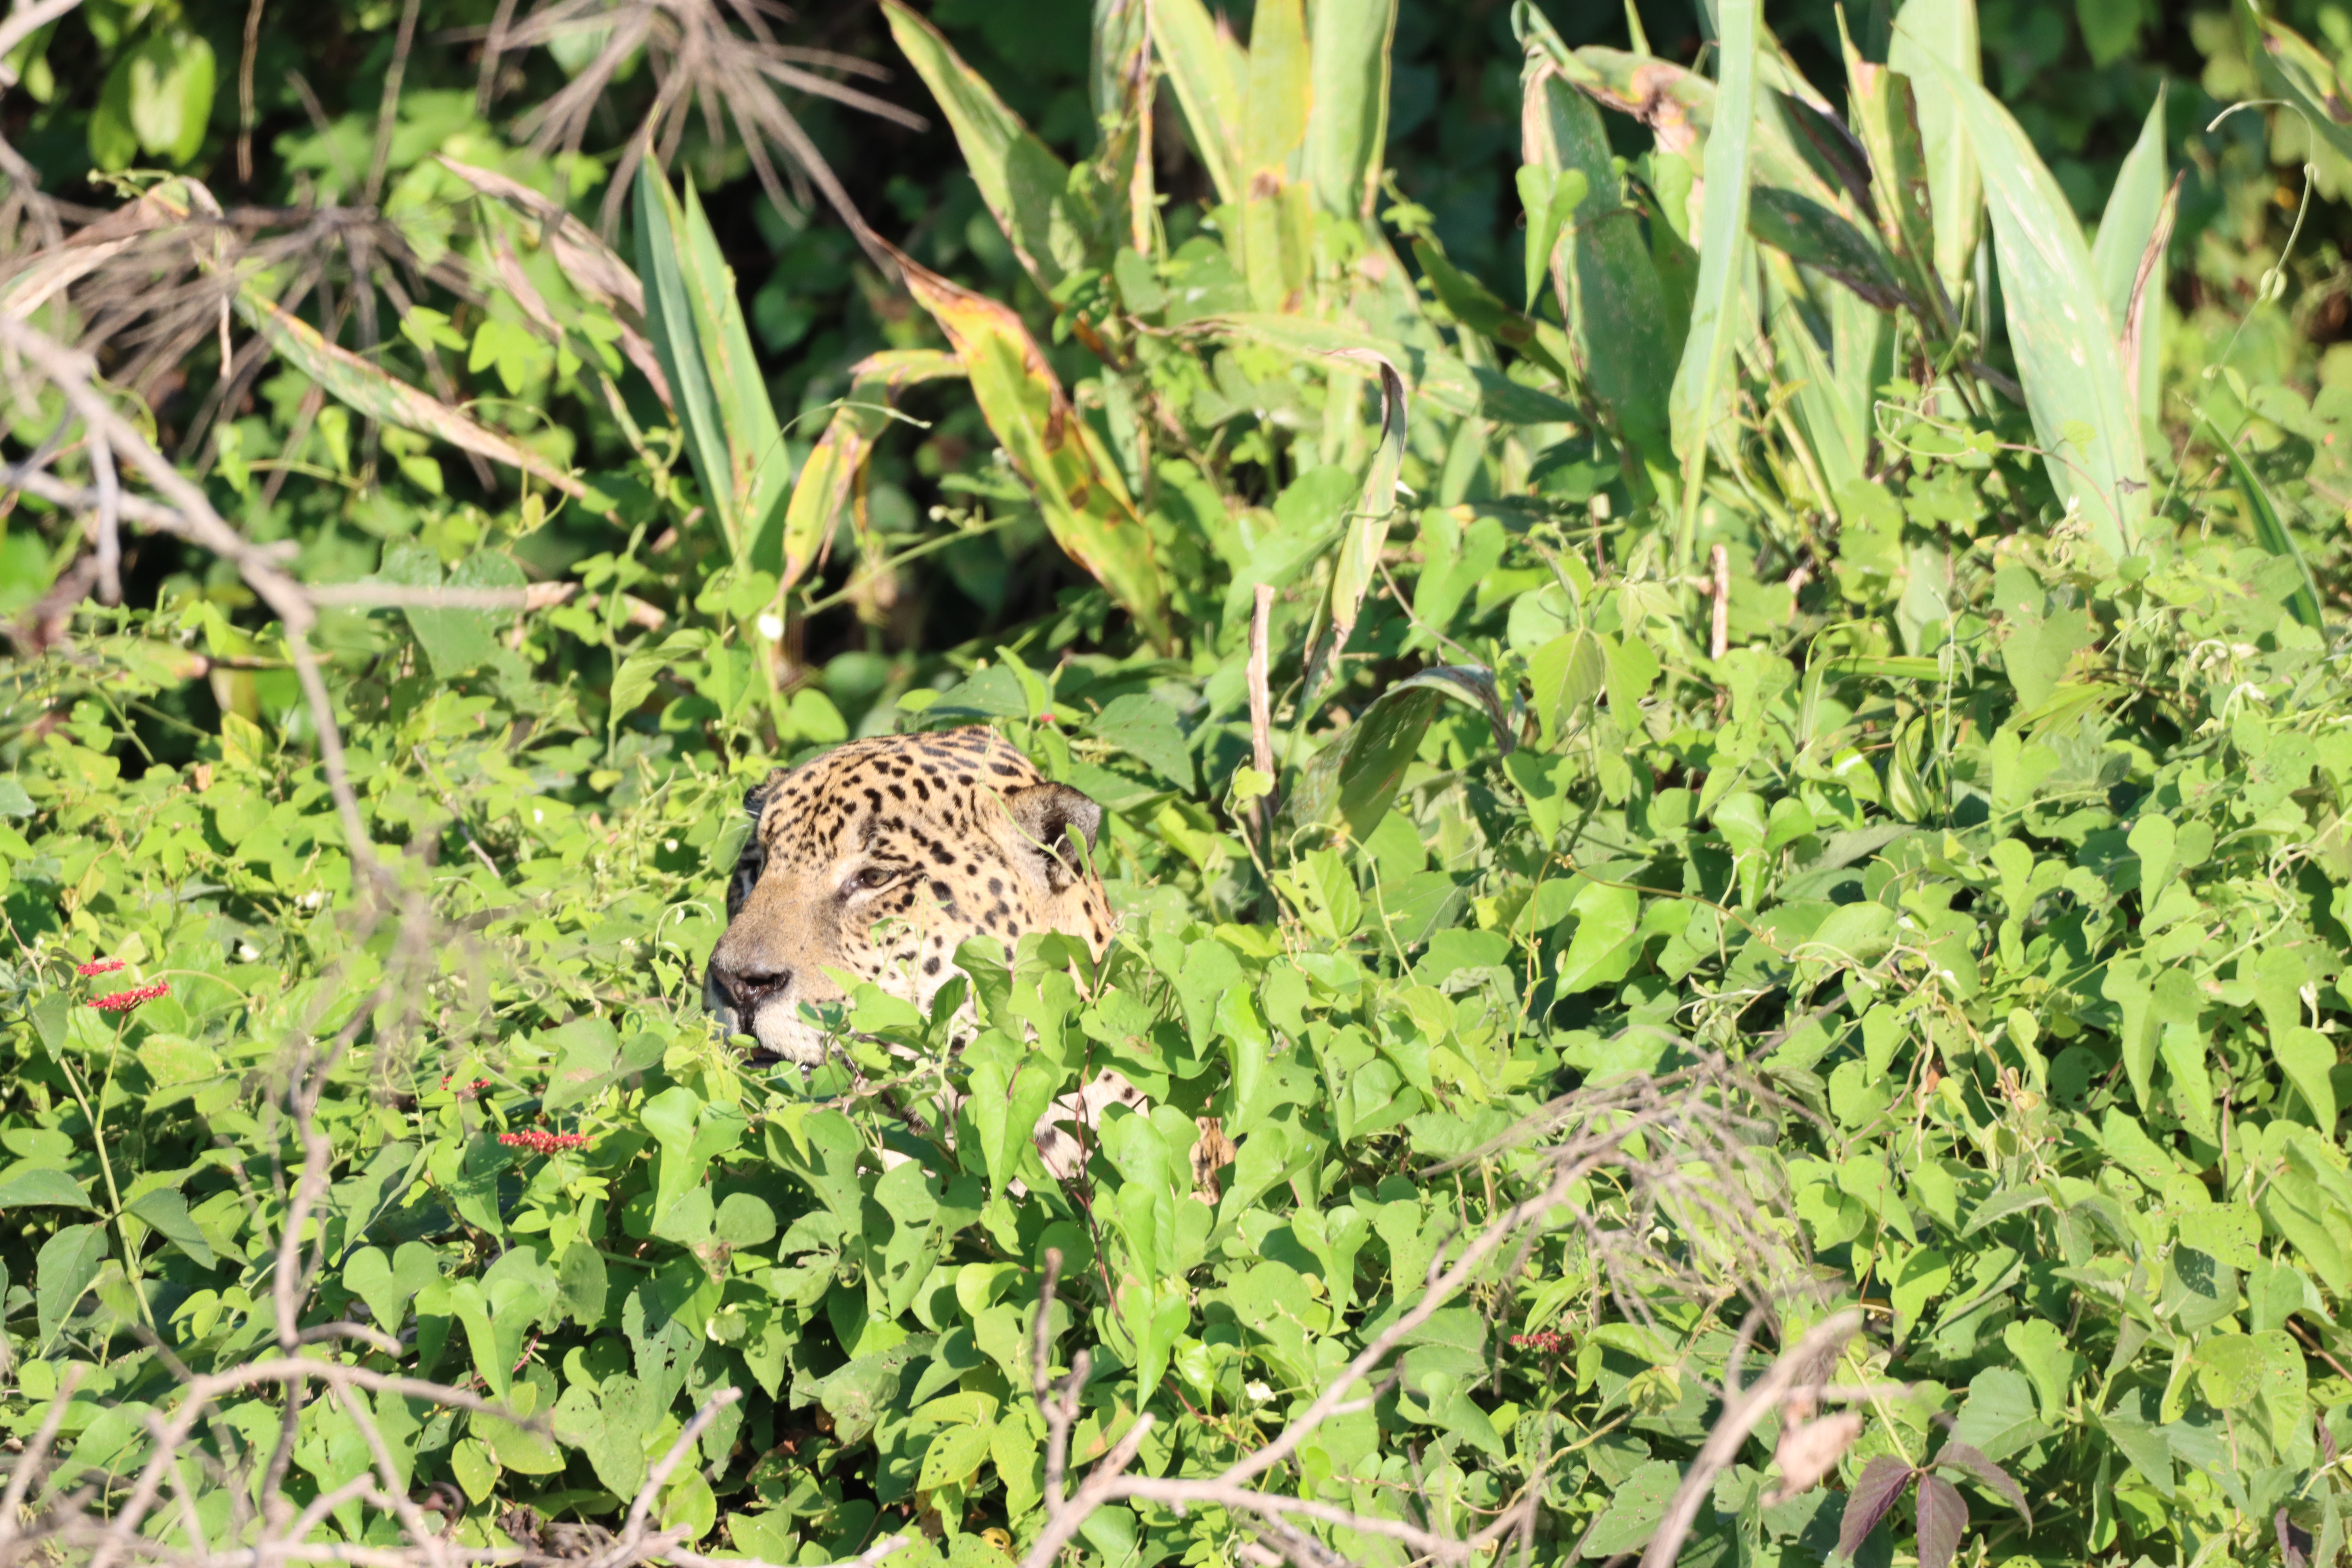
Jaguar: Kwang